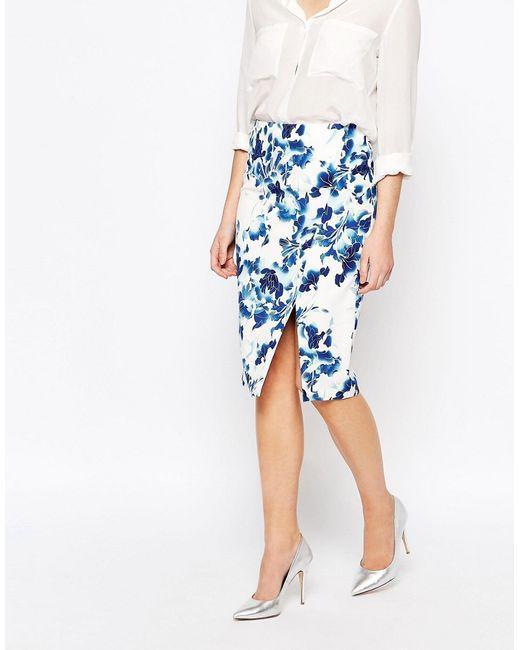
Cremefarbenes Chiffon-Langarmhemd mit aufgesetzten Taschen und weißem, blauem Bleistiftrock mit Blumendruck und Frontschlitz